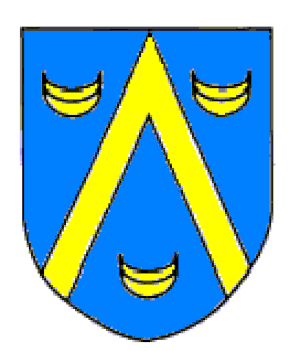
Blason de Guillaume de Cerisay, bailli du Cotentin, Vicomte de Carentan et maire d'Angers.
Guillaume de Cerisay, personnalité du XVᵉ siècle, seigneur, vicomte, baron, bailli, écuyer, magistrat, protonotaire, greffier au Parlement, procureur général, maire, gouverneur, ambassadeur, conseiller du roi, secrétaire du roi, trésorier de France.